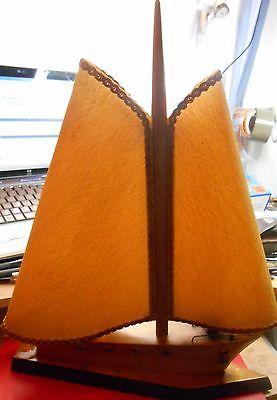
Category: table